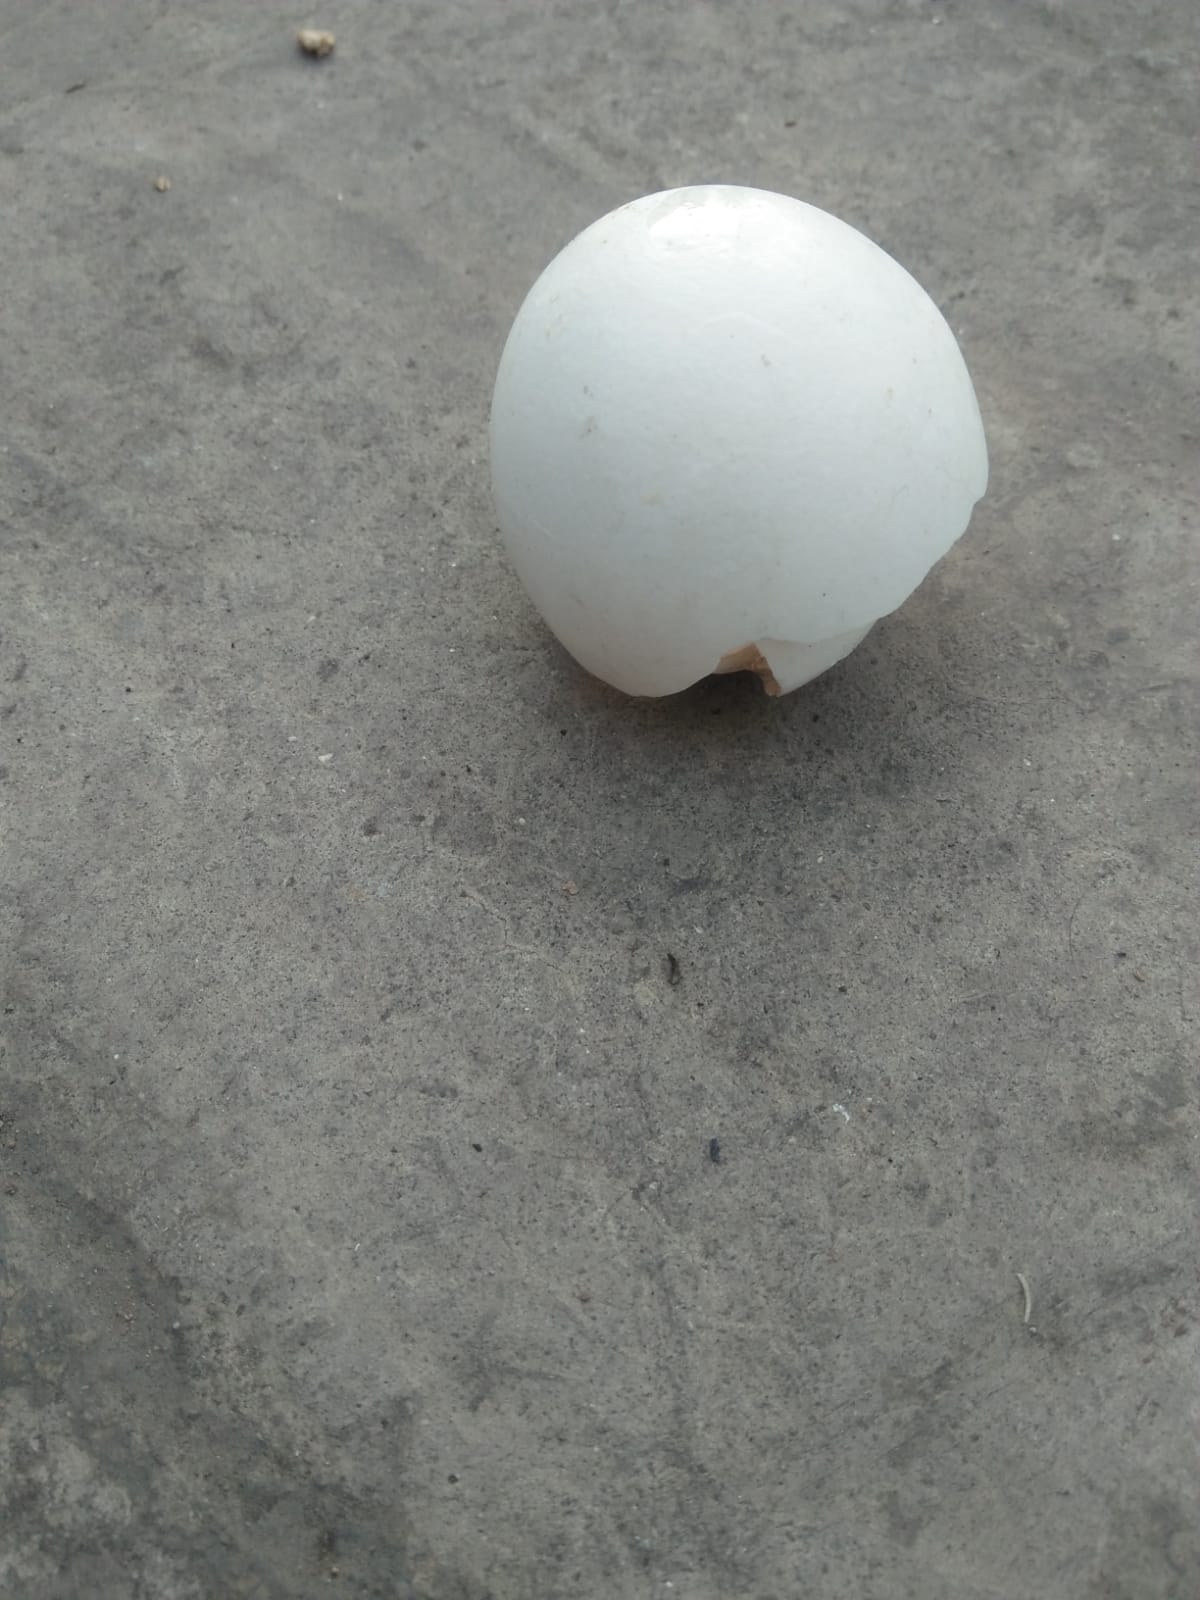
Label: eggshells